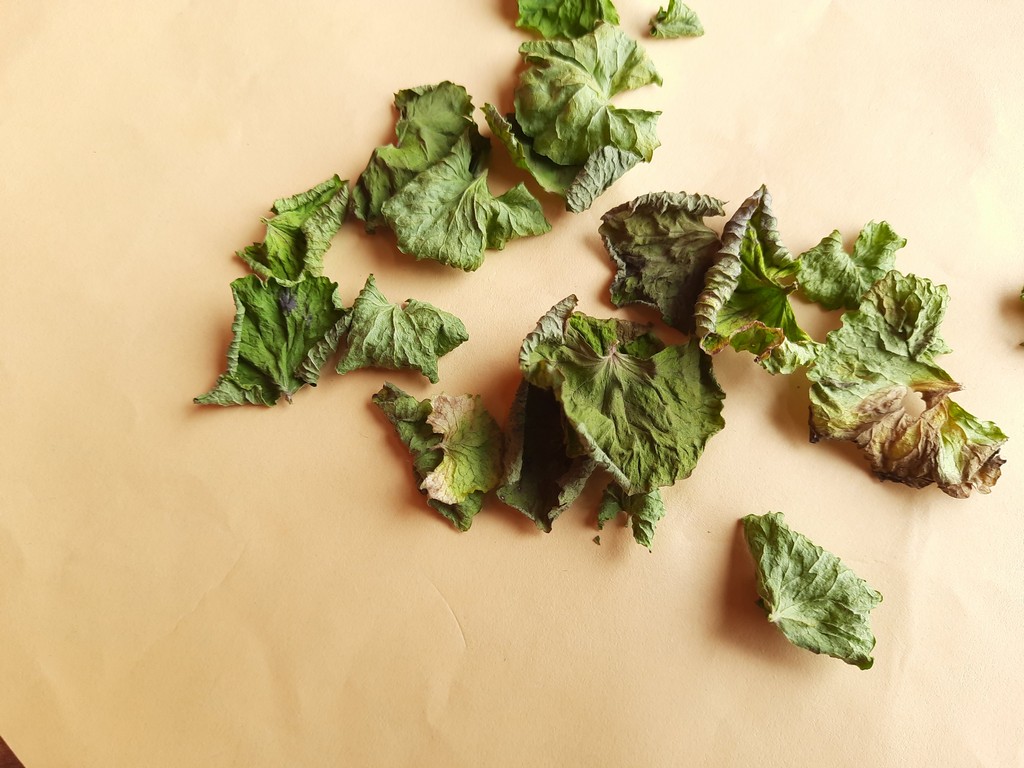
Label: Dried